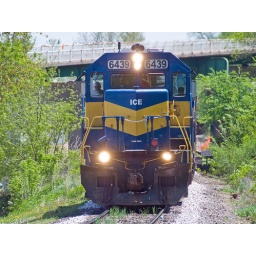
ICE 6439 north underneath the highway bridge at Belleview IA